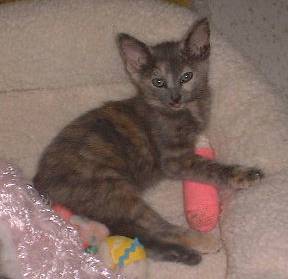
Label: cat